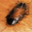
Label: cockroach